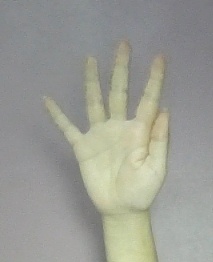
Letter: sheen